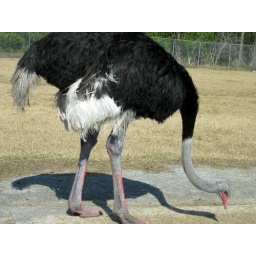
A male ostrich browses near the car at Lion Country Safari.